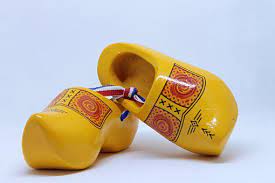
Label: Clog